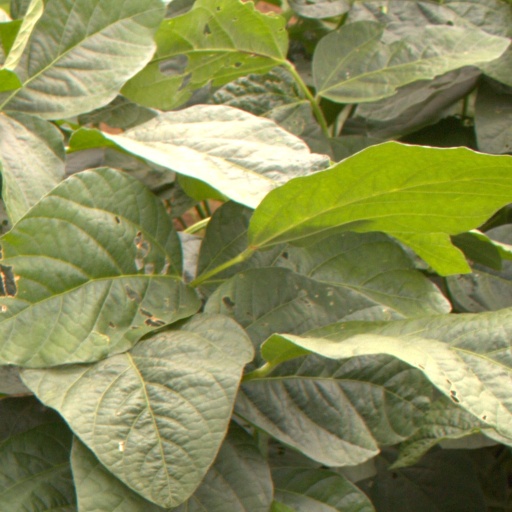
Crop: soybean